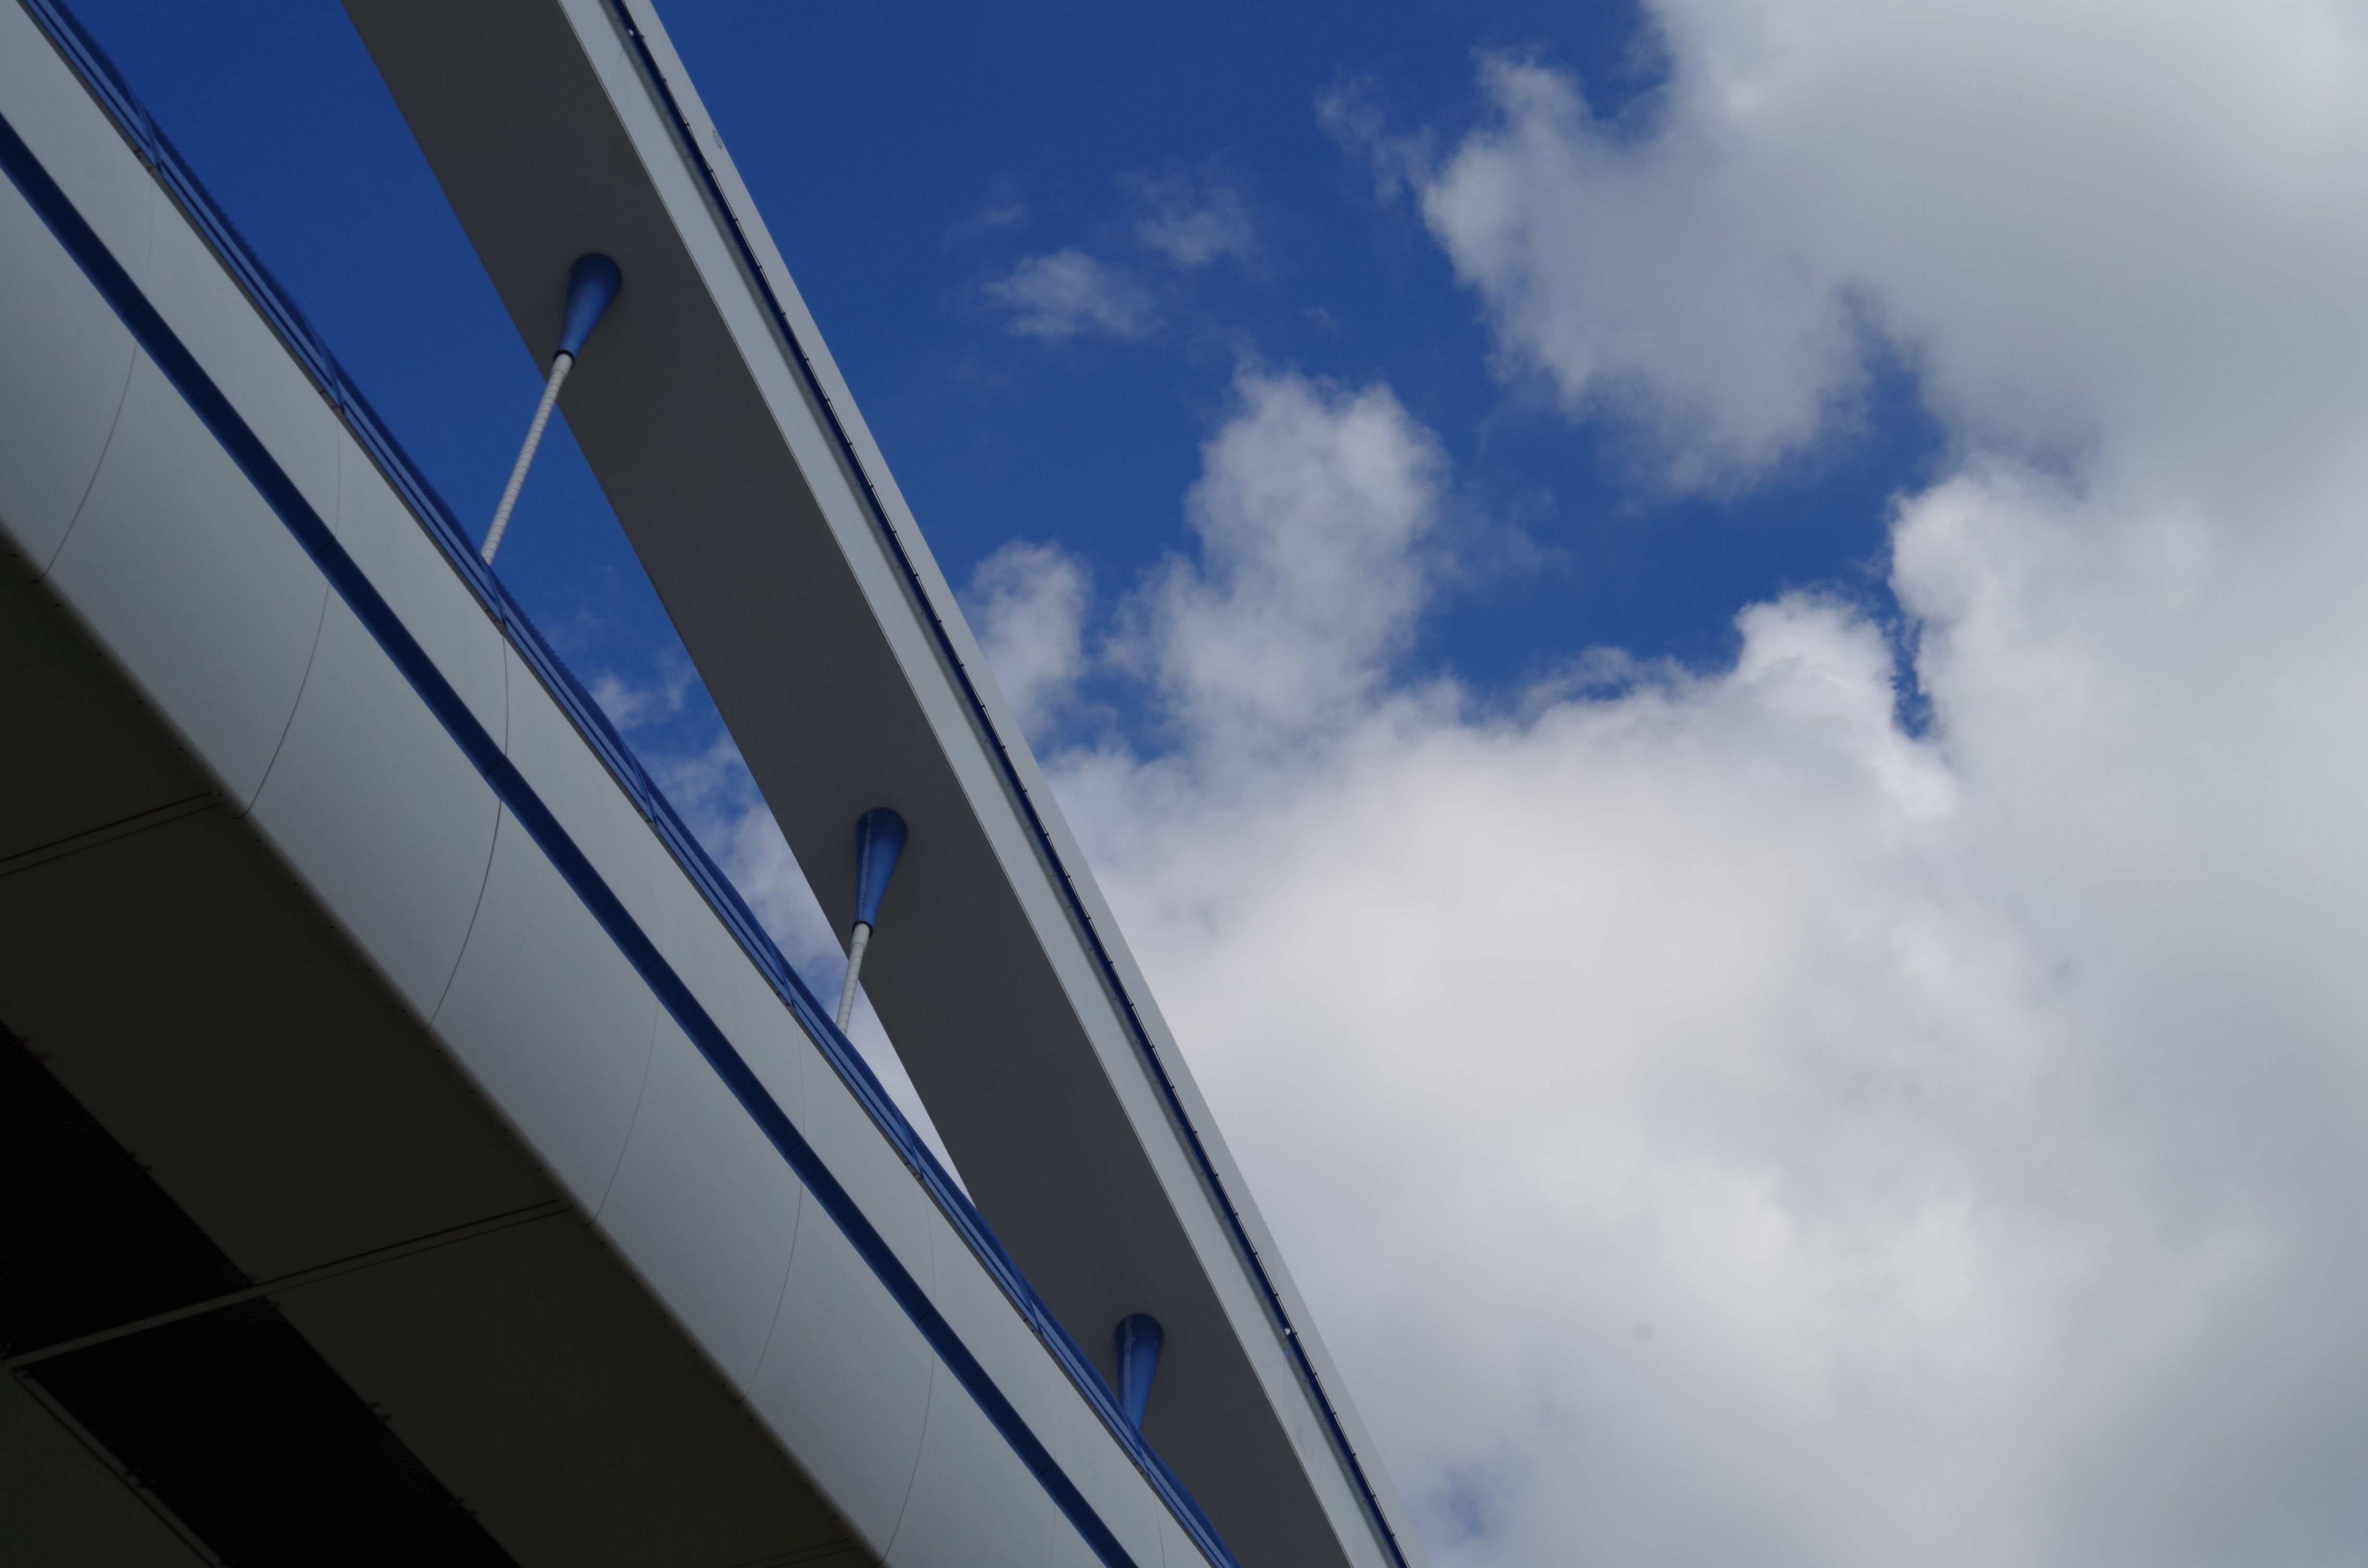
cloud, sky, white, bridge, window, city, river, line, mast, blue, lighting, danube, most, bratislava, slovakia, apollo, atmosphere of earth